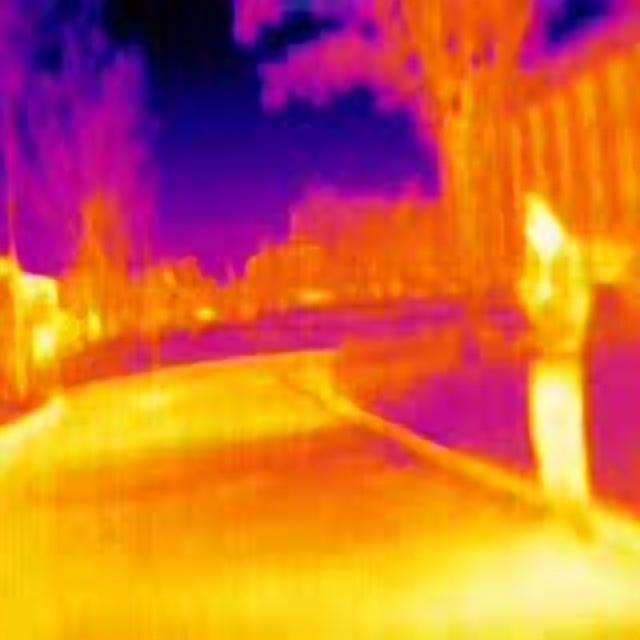
Detected objects:
label: person